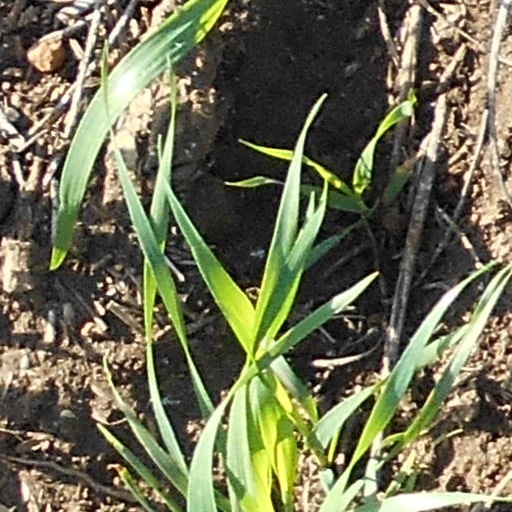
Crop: wheat